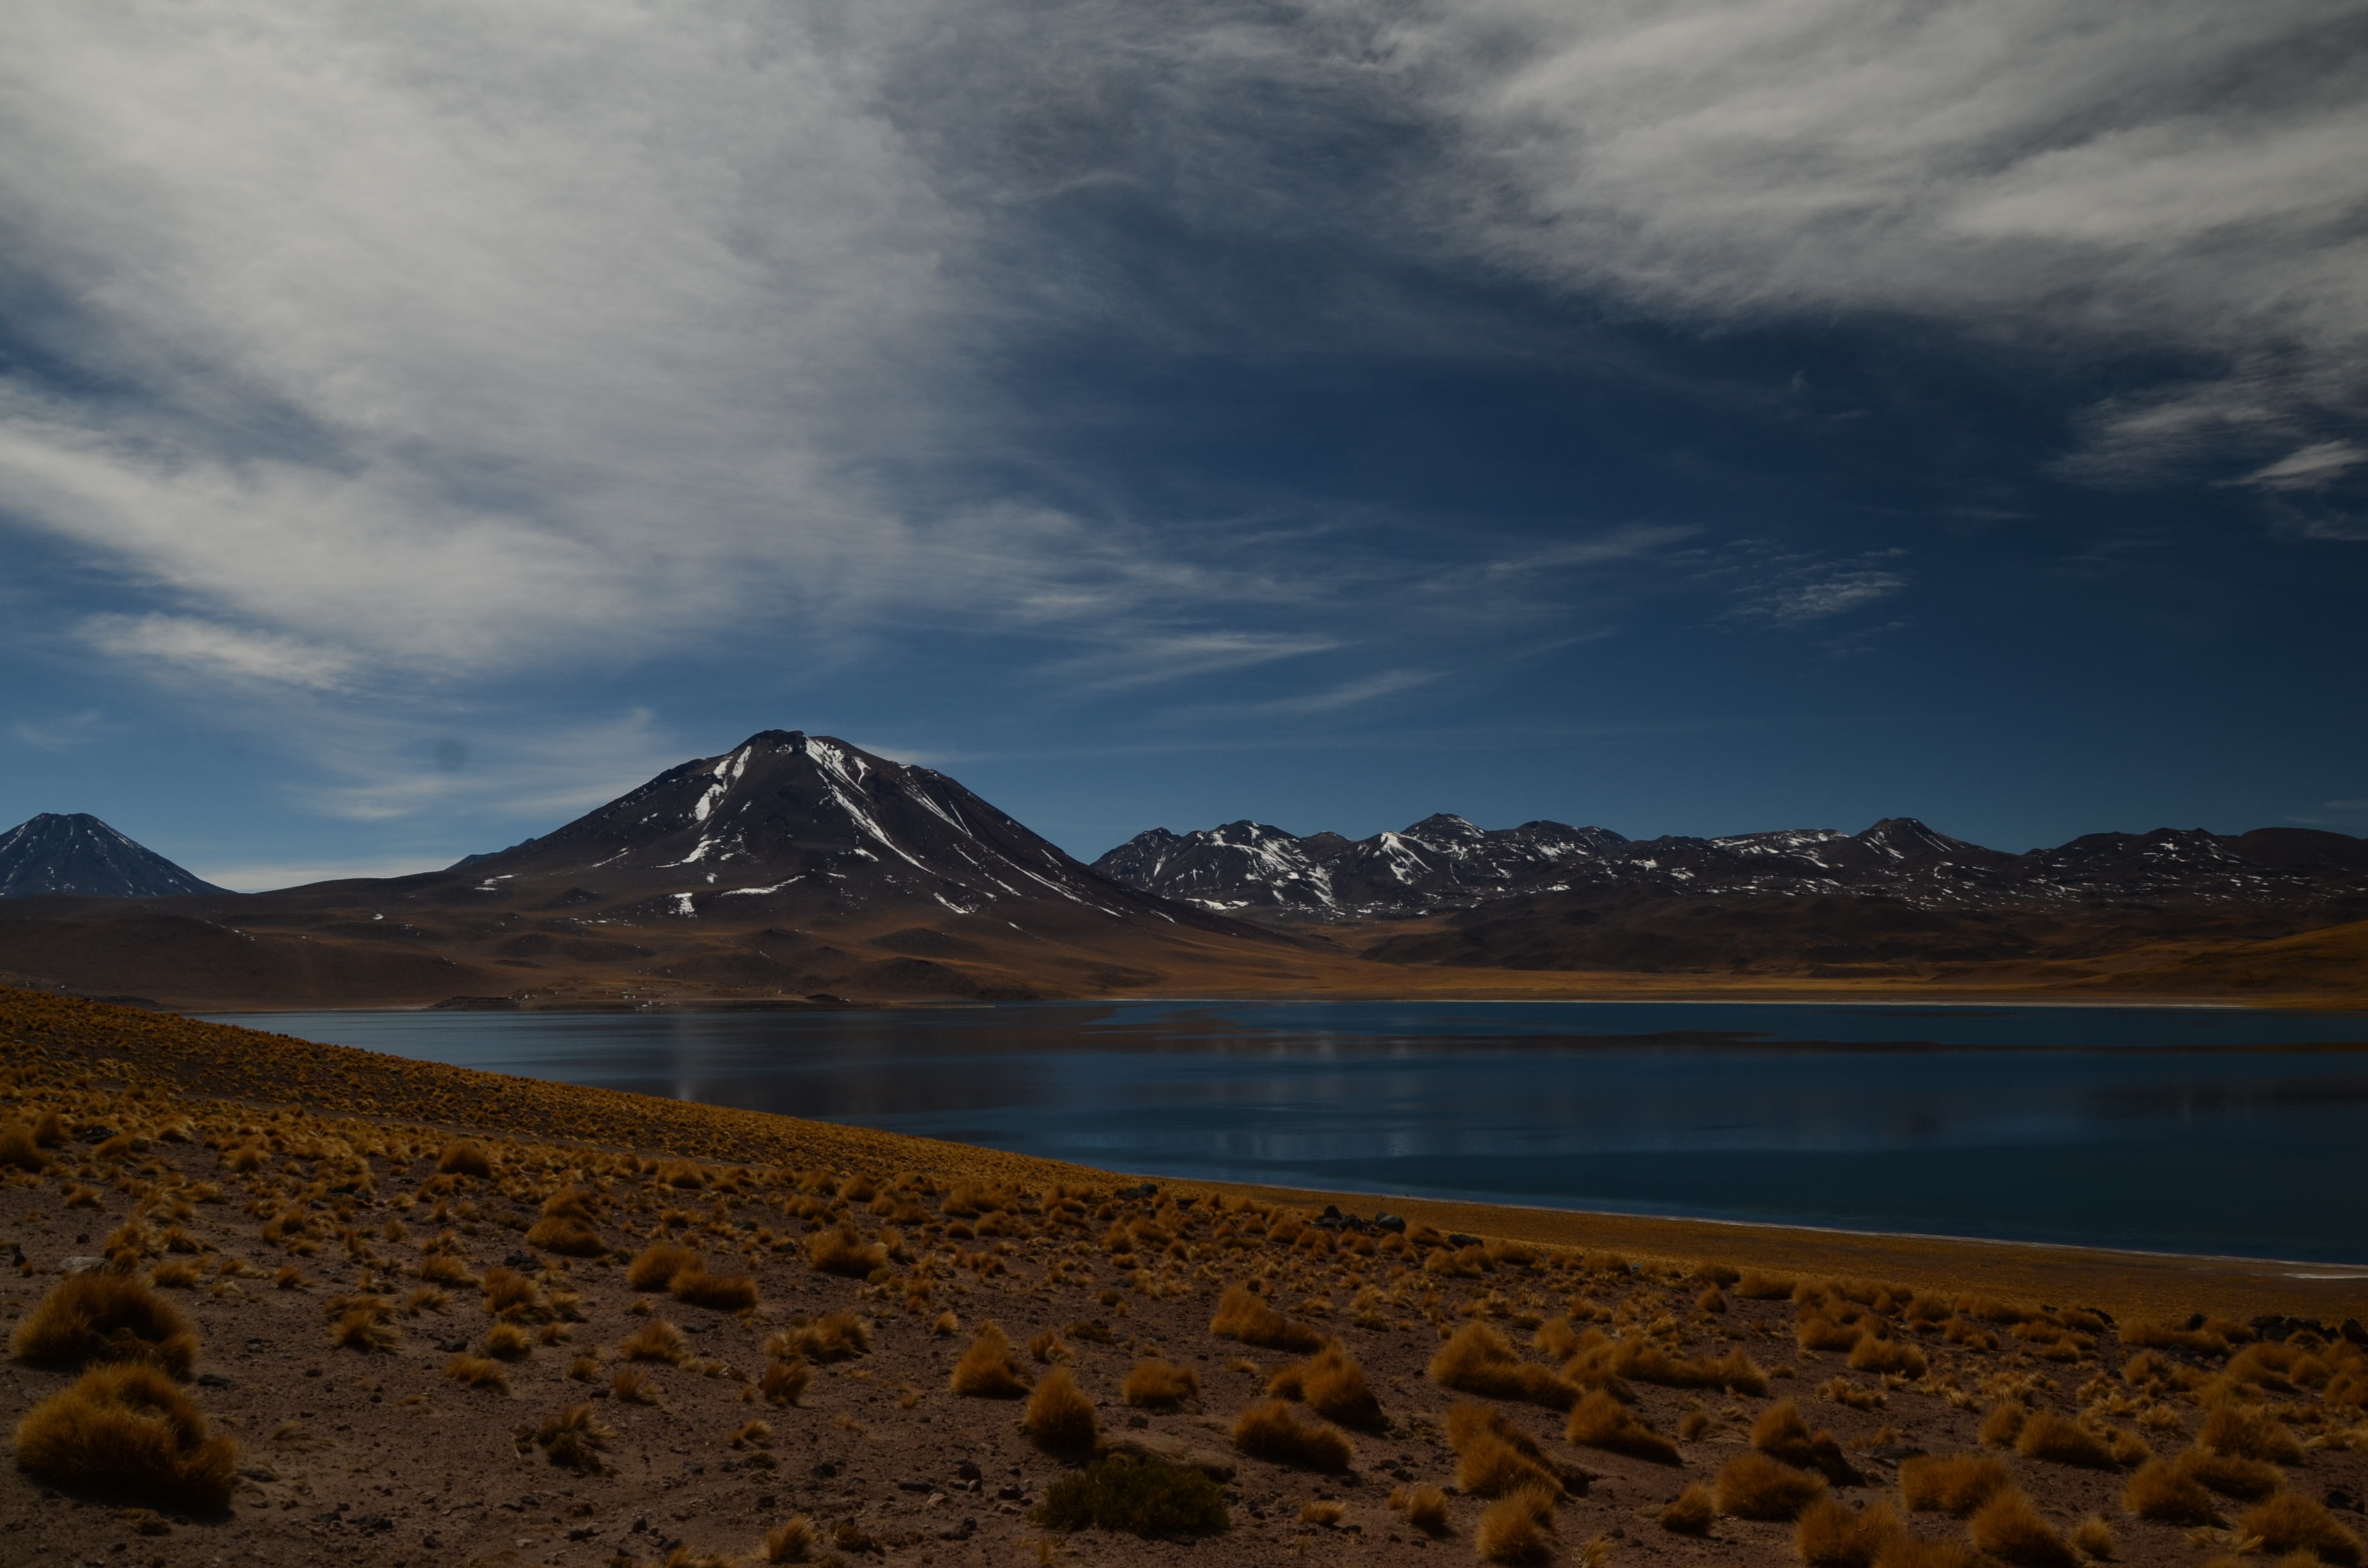
atacama, desert, chile, sky, mountainous landforms, mountain, highland, wilderness, cloud, mountain range, landscape, ecoregion, lake, atmosphere, hill, horizon, fell, reflection, geology, national park, sea, valley, plateau, night, road, plain, tundra, meteorological phenomenon, fjord